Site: brandenburg
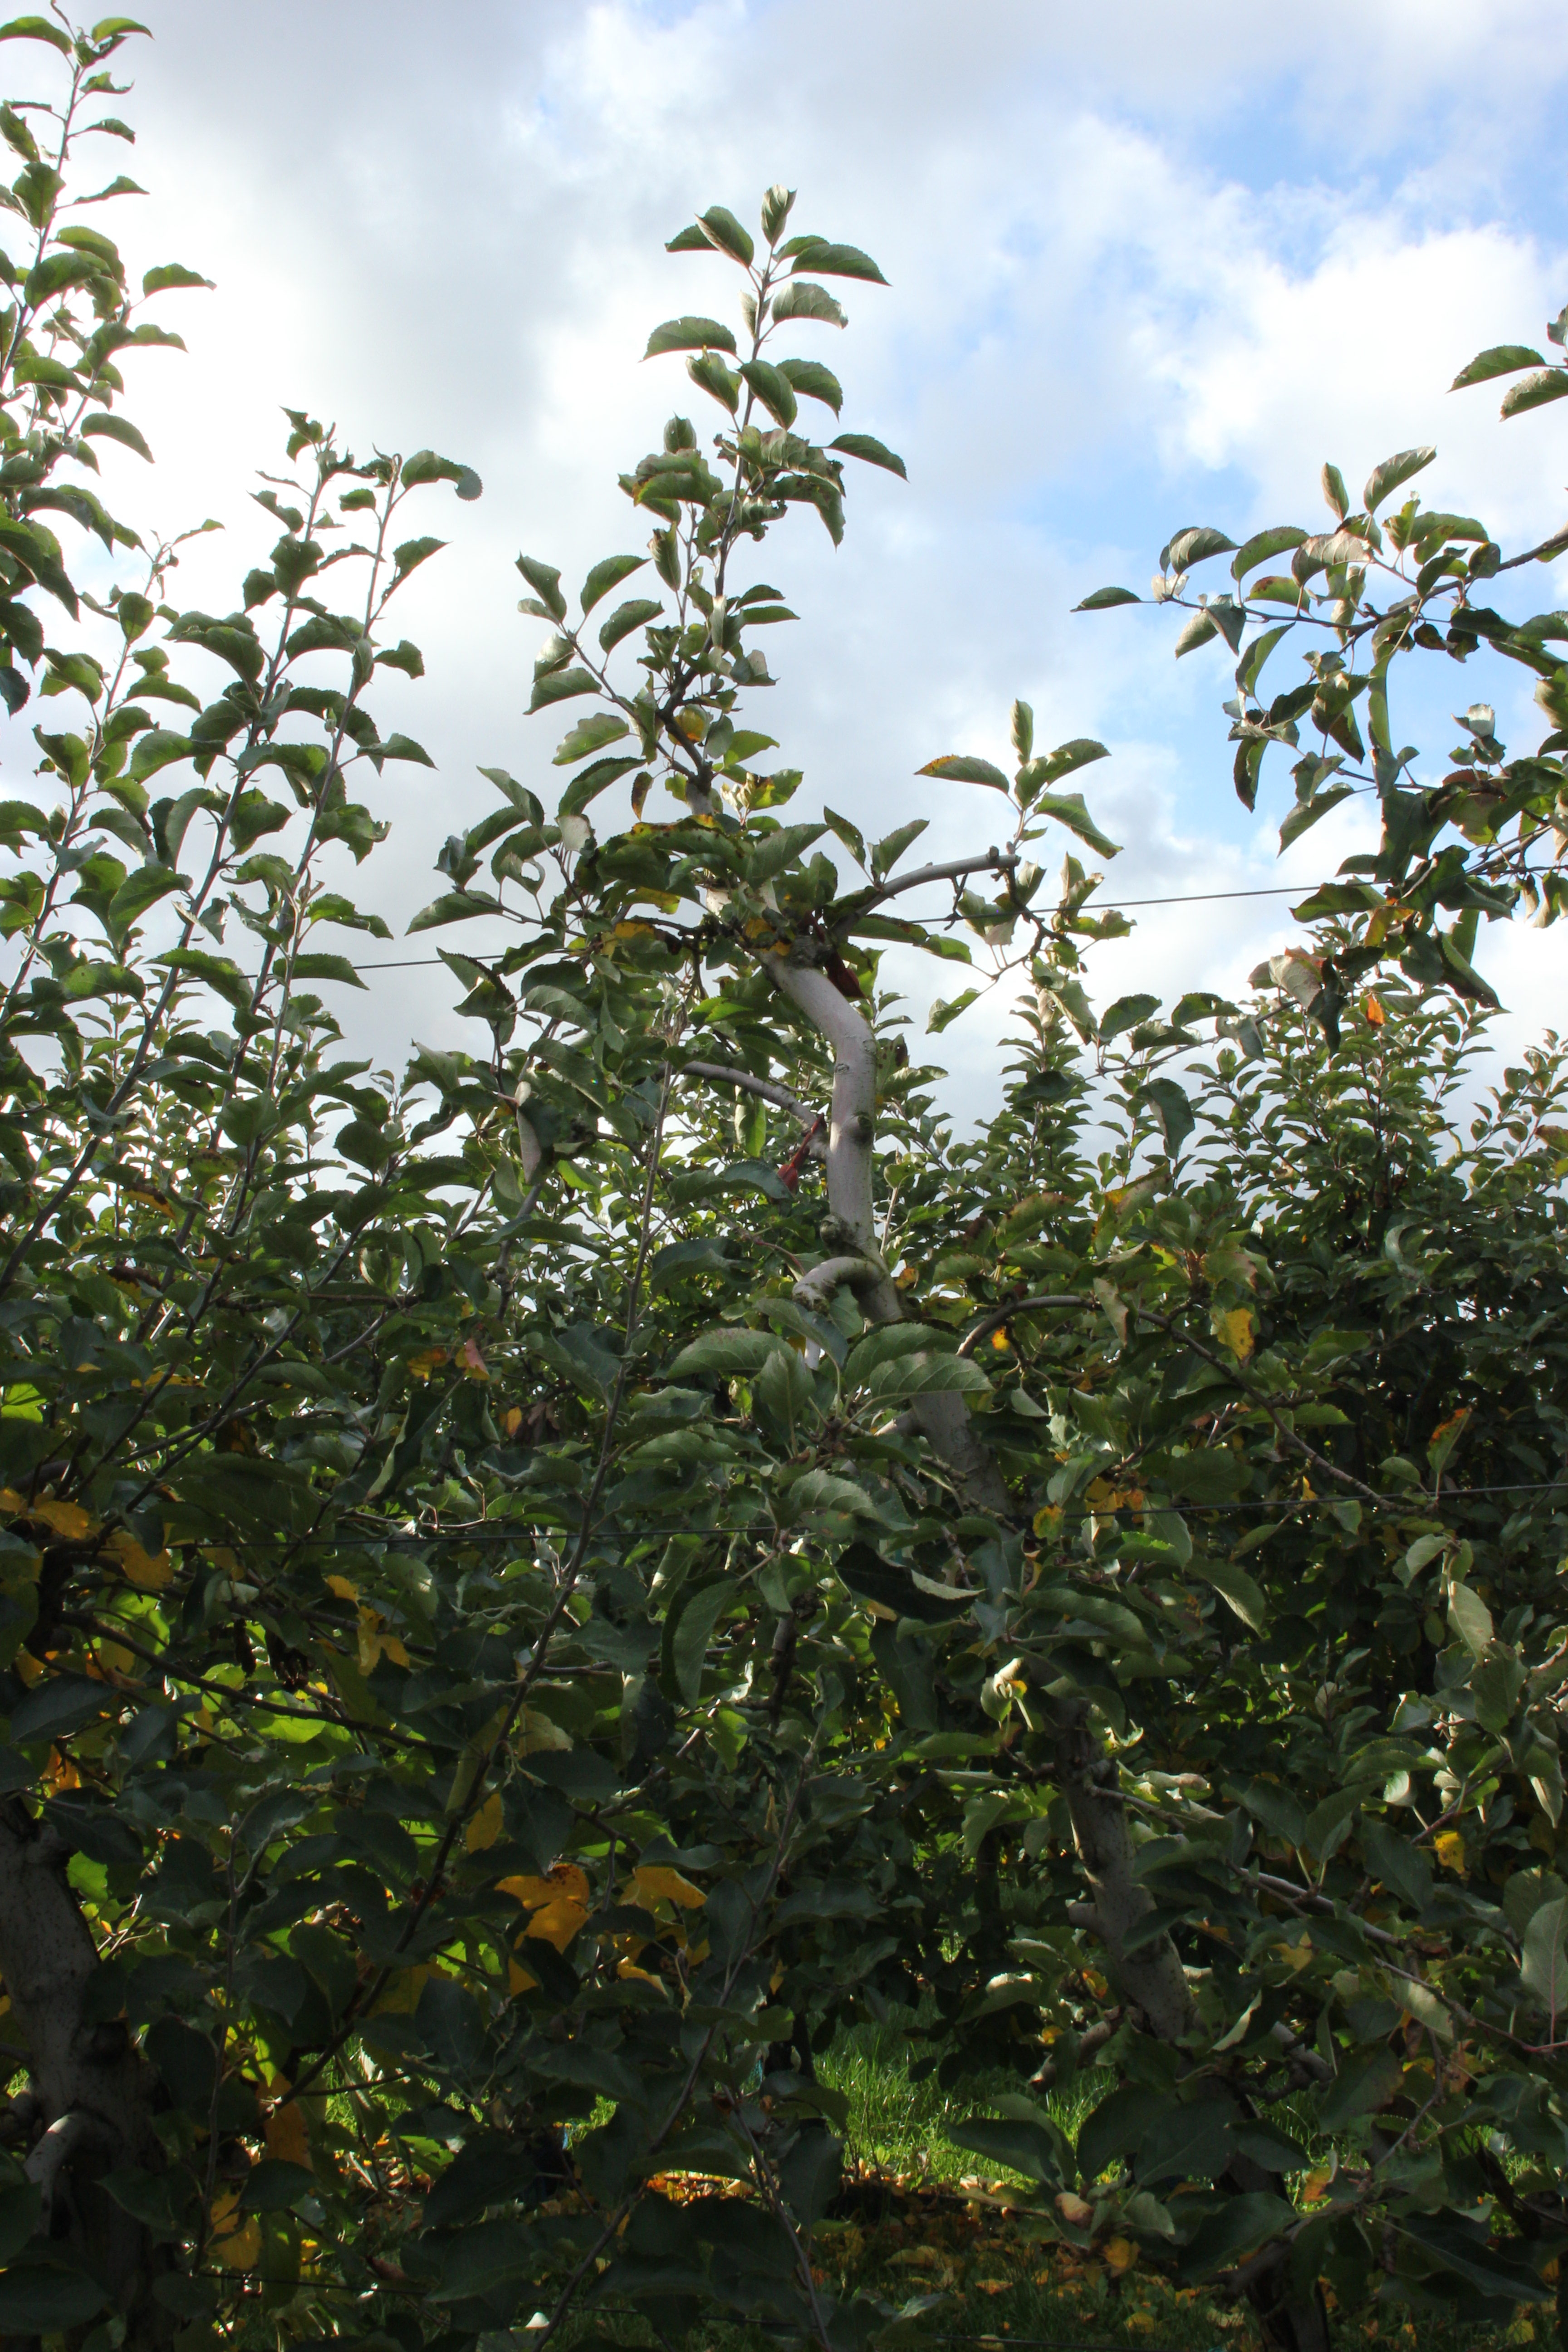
Growth stage (BBCH 91): Senescence, beginning of dormancy